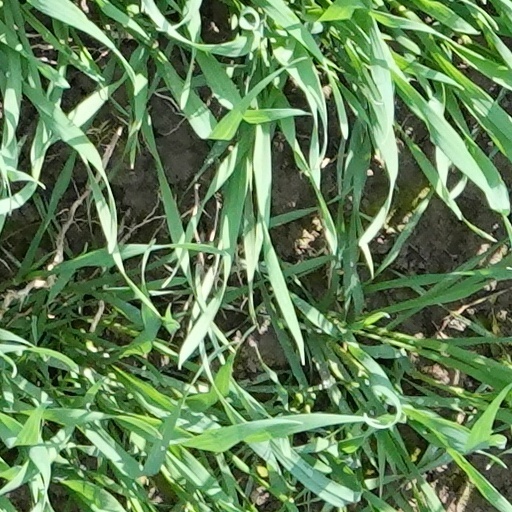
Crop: wheat